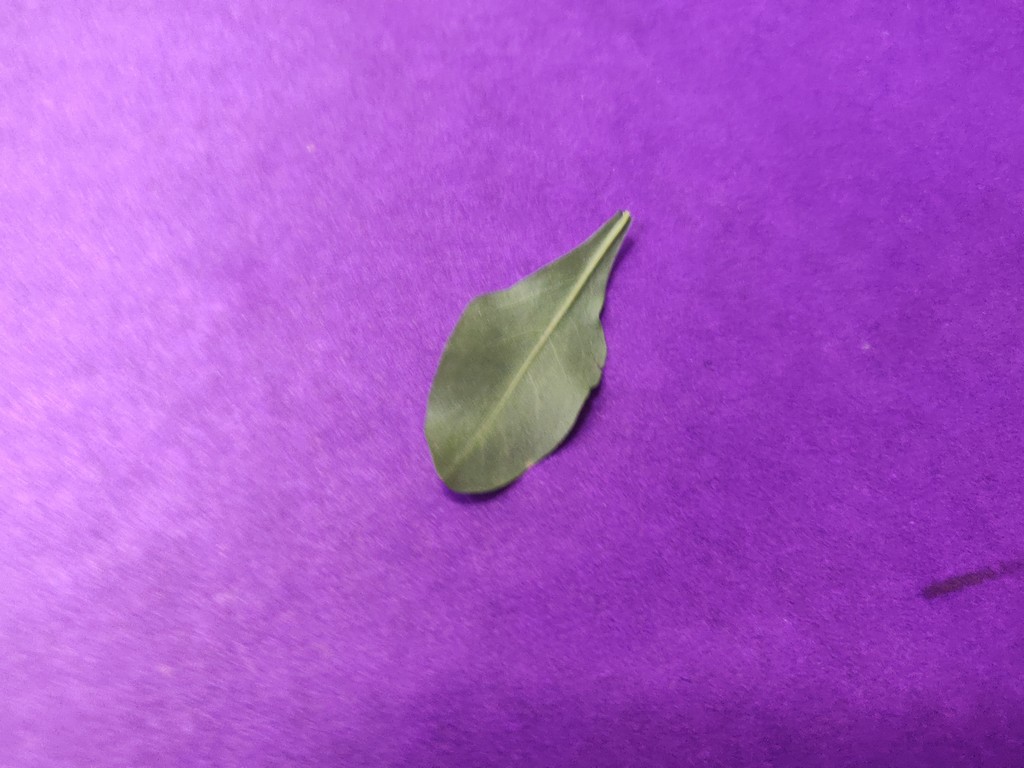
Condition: Healthy
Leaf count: single
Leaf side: back